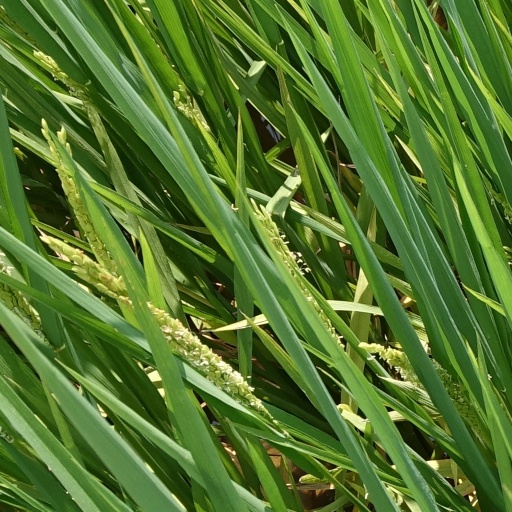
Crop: rice